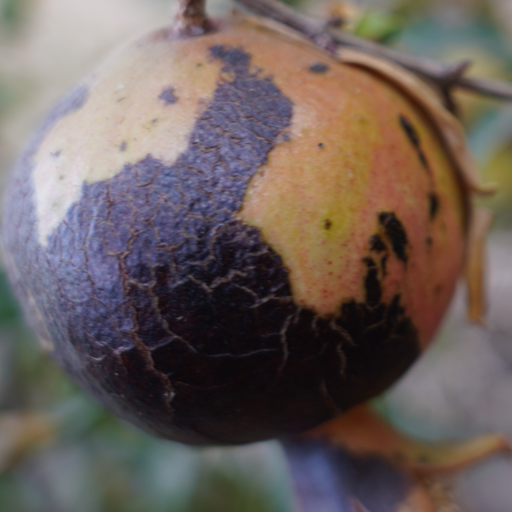
Label: Colletotrichum spp